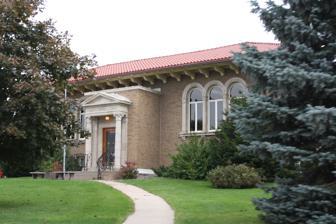
Building: Dwight T. Parker Public Library
Country: United States of America
Year built: 1923
United States historic place Dwight T. Parker Public Library U.S. National Register of Historic Places Show map of Wisconsin Show map of the United States Location 925 Lincoln Ave., Fennimore, Wisconsin Coordinates 42°59′0″N 90°39′18″W / 42.98333°N 90.65500°W / 42.98333; -90.65500 Area less than one acre Built 1923 ( 1923 ) Architect Claude & Starck Architectural style Mediterranean Revival, Neoclassical NRHP reference No. 83003398 Added to NRHP March 10, 1983 Dwight T. Parker Public Library is a public library in Fennimore, Wisconsin . The building was constructed in 1923 to house the city's library, which had previously been based in a Methodist church and the Old Fennimore House. Dwight T. Parker, a local banker, funded the library. The architectural firm Claude & Starck designed the structure in a mixture of the Mediterranean Revival and neoclassical styles; the brick building features terra cotta ornamentation and a tile roof. The library was added to the National Register of Historic Places on March 10, 1983. References